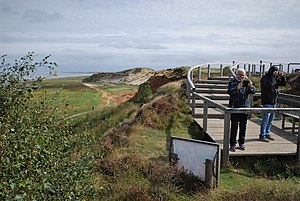
Morsum Klev
Morsum Klev
Morsum Klev eller Morsum Kliff er en 1.800 meter lang og op til 21 meter høj kystklint på vadehavsøen Silds østkyst. Den strækker sig fra Hindenburgdæmningen i øst til landsbyen Morsum i vest. Den er det eneste sted i det nuværende Tyskland, hvor skillelinjen mellem lag fra Pliocæn og Miocæn kan ses. Morsum Klev indeholder lag af blandt andet kaolinsand, limonitsand, glimmerler og alunjord. Klinten er Naturschutzgebiet. I forbindelse med planlægningen af Hindeburgdæmningen var der planer om at hente en del af byggematerialet til dæmningen fra klinten. Det lykkedes modstanderne af planen at få det 43 hektar store område fredet i 1923.